Bob Ferguson (musician)

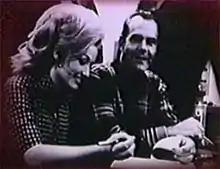
Bob Ferguson and Dolly Parton at RCA Records, signing her initial recording contract for RCA, 1967.

With Jesse Burt as co-author, Ferguson wrote two books: "So You Want to be in Music" and "Southeastern Indians: Then and Now".